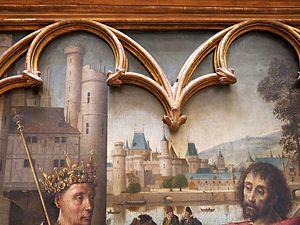
La tour de Nesle, le château du Louvre et l'Hôtel du Petit-Bourbon, détail du retable de la crucifixion du Parlement de Paris, milieu du XVe siècle, Paris, Musée du Louvre.